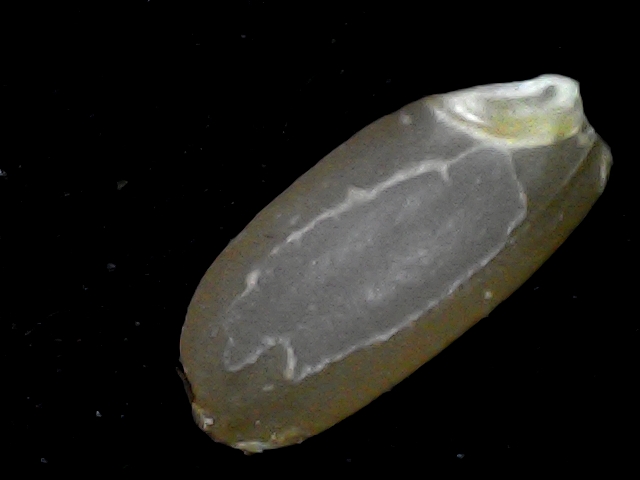
Rice variety: BD76